Midnight Sons

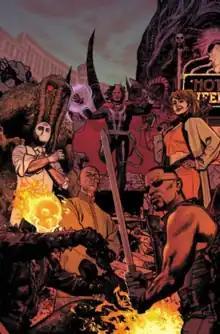
The Midnight Sons as they appear in "Doctor Strange: Damnation" #2 (May 2018).Left to right: Man-Thing, Moon Knight, Ghost Rider, Wong, Doctor Voodoo, Blade, and Elsa Bloodstone.Art by Greg Smallwood.

The Midnight Sons are a team of supernatural superheroes appearing in American comic books published by Marvel Comics. Including Ghost Riders Danny Ketch and Johnny Blaze, Blade, and Morbius, the original team first formed as part of the "Rise of the Midnight Sons" story arc, culminating in the first full team appearance in "Ghost Rider" (vol. 3) #31 (cover dated November 1992). Following the success of the crossovers, Marvel branded all stories involving the group with a distinct family imprint and cover treatment; this lasted from December 1993 to August 1994. The team has been revived several times with different characters, but the most frequent members include Morbius, Blade, and at least one Spirit of Vengeance.